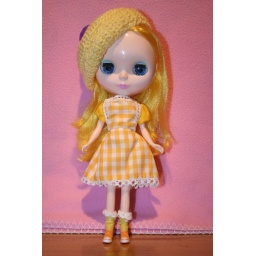
Dressed in yellow lemon